History of Acre

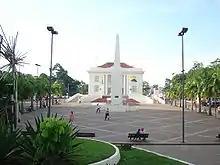
Rio Branco Palace, seat of government, and obelisk in honor of the heroes of the Acre War.

In April 1899, a lawyer from Ceará, José Carvalho, led an armed action, which culminated in the expulsion of the Bolivian authorities. Soon after, Bolivia began negotiations with an Anglo-American trust, the Bolivian Syndicate, to promote, with exceptional powers (tax collection, armed force), the political and economic incorporation of Acre into its territory. The governor of Amazonas, José Cardoso Ramalho Júnior, was informed of the adjustment by an official of the Bolivian consulate in Belém, the Spaniard Luis Gálvez Rodríguez de Arias, and trusted to him the contingents to occupy Puerto Alonso. Gálvez proclaimed the Republic of Acre there, becoming its president with the support of the rubber tappers. The new state was intended to remove Bolivian rule and later request annexation to Brazil, as Texas had done in North America. In March 1900, due to protests from Bolivia, President Campos Sales extinguished the short-lived republic (eight months after its creation). Luis Gálvez had to capitulate and withdrew to Europe.